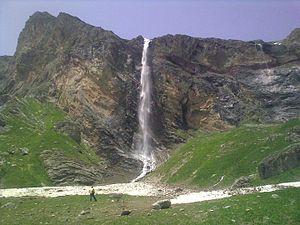
Le parc national de Mavrovo est situé dans le nord-ouest de la Macédoine du Nord, près de la frontière albanaise. Il porte le nom du village de Mavrovo qui se trouve dans la municipalité de Mavrovo et Rostoucha.
La cascade du Korab ou de Proyfel est une cascade naturelle située dans le massif du mont Korab, le point culminant de la Macédoine du Nord. Ce massif marque la frontière avec l'Albanie et se trouve à l'ouest du pays. La cascade se trouve dans la municipalité de Mavrovo et Rostoucha, très riche en curiosités naturelles et artistiques, comme le monastère Saint-Jean Bigorski ou le lac de Mavrovo.